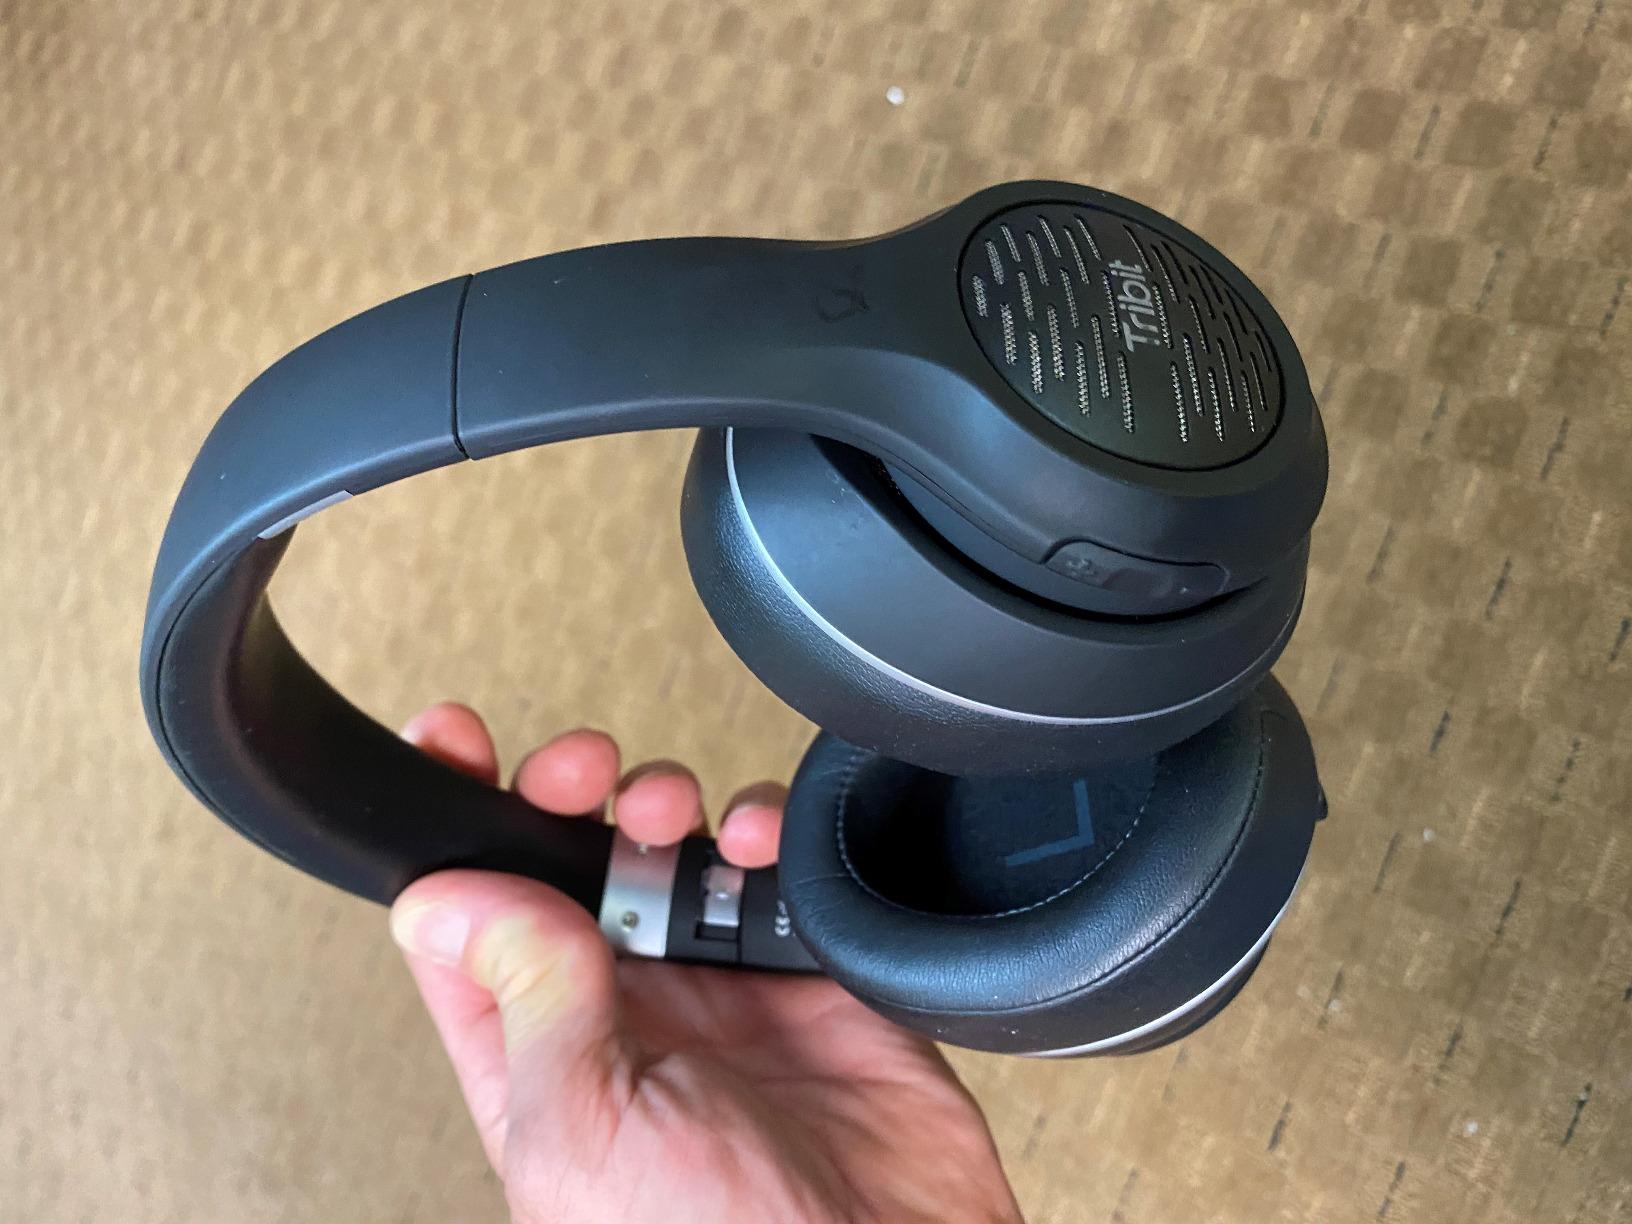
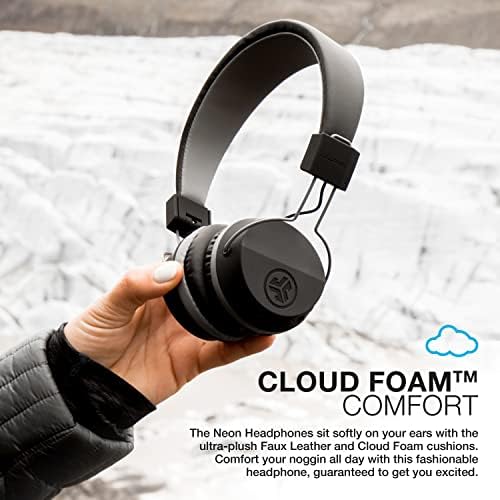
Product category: headphones
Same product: no